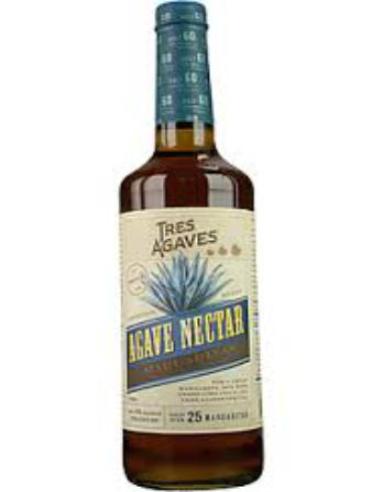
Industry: Food